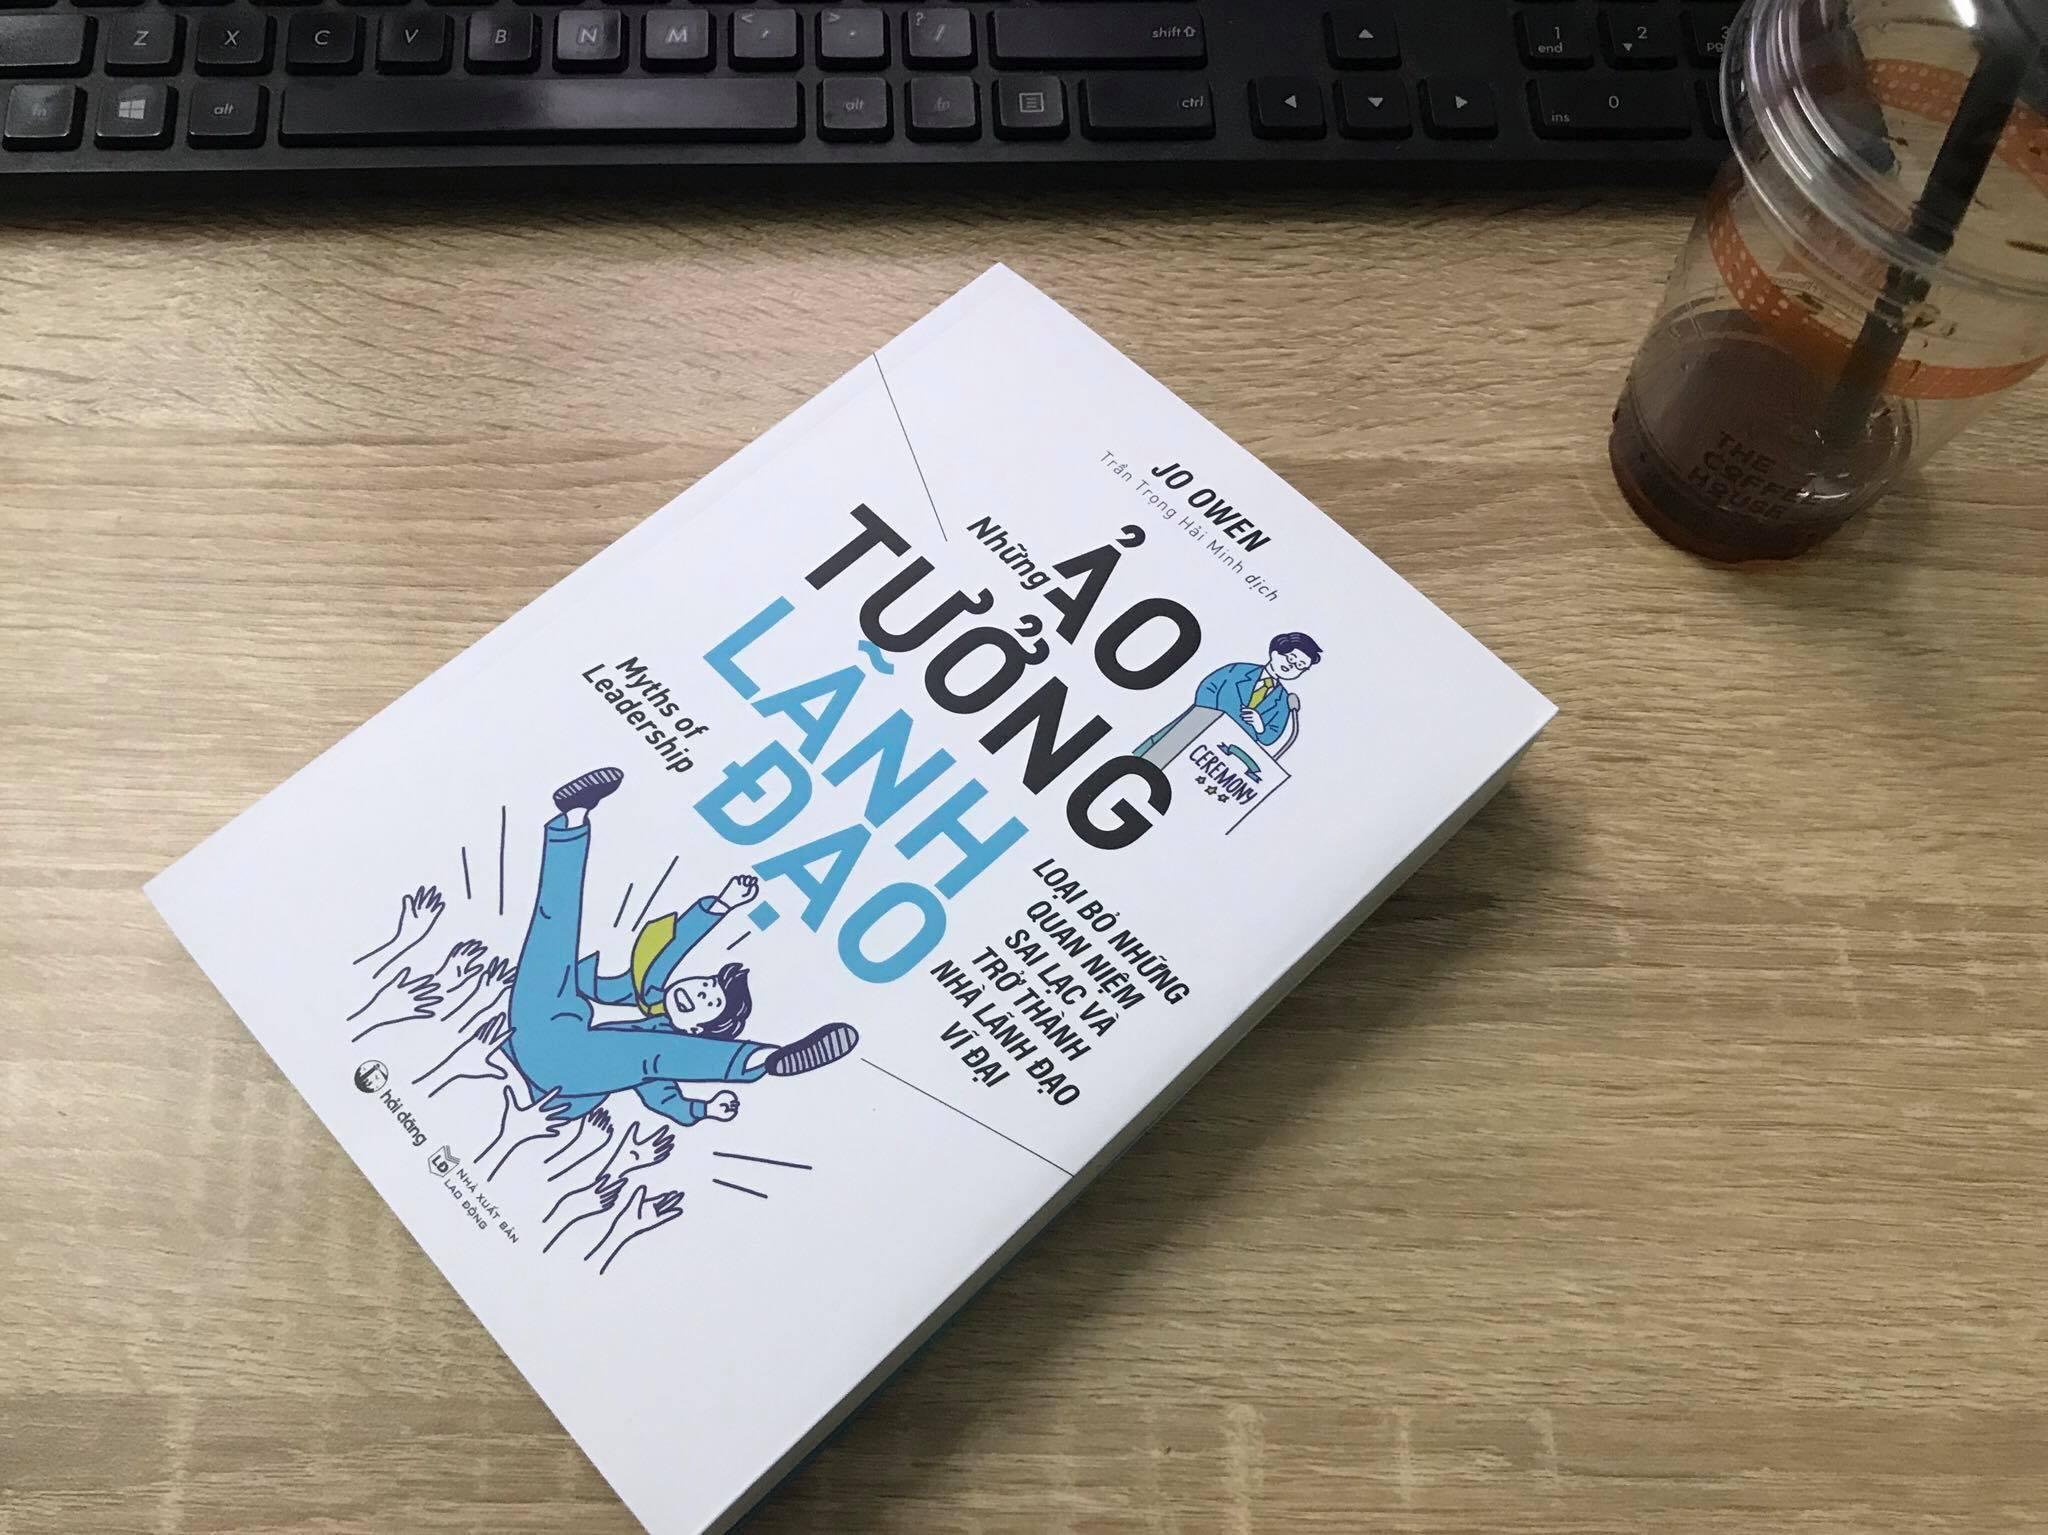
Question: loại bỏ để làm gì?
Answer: để trở thành nhà lãnh đạo vĩ đại